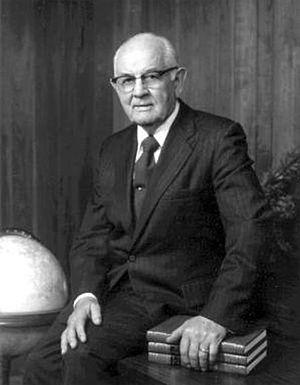
Spencer W. Kimball était un dirigeant et homme politique mormon, qui fut le 12ᵉ président de l'Église de Jésus-Christ des saints des derniers jours de 1973 à sa mort.